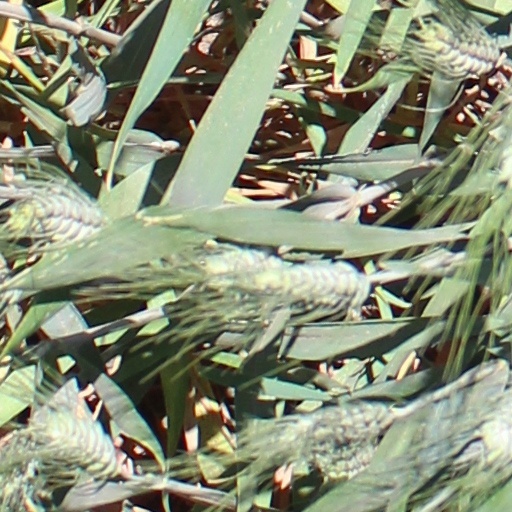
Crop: wheat